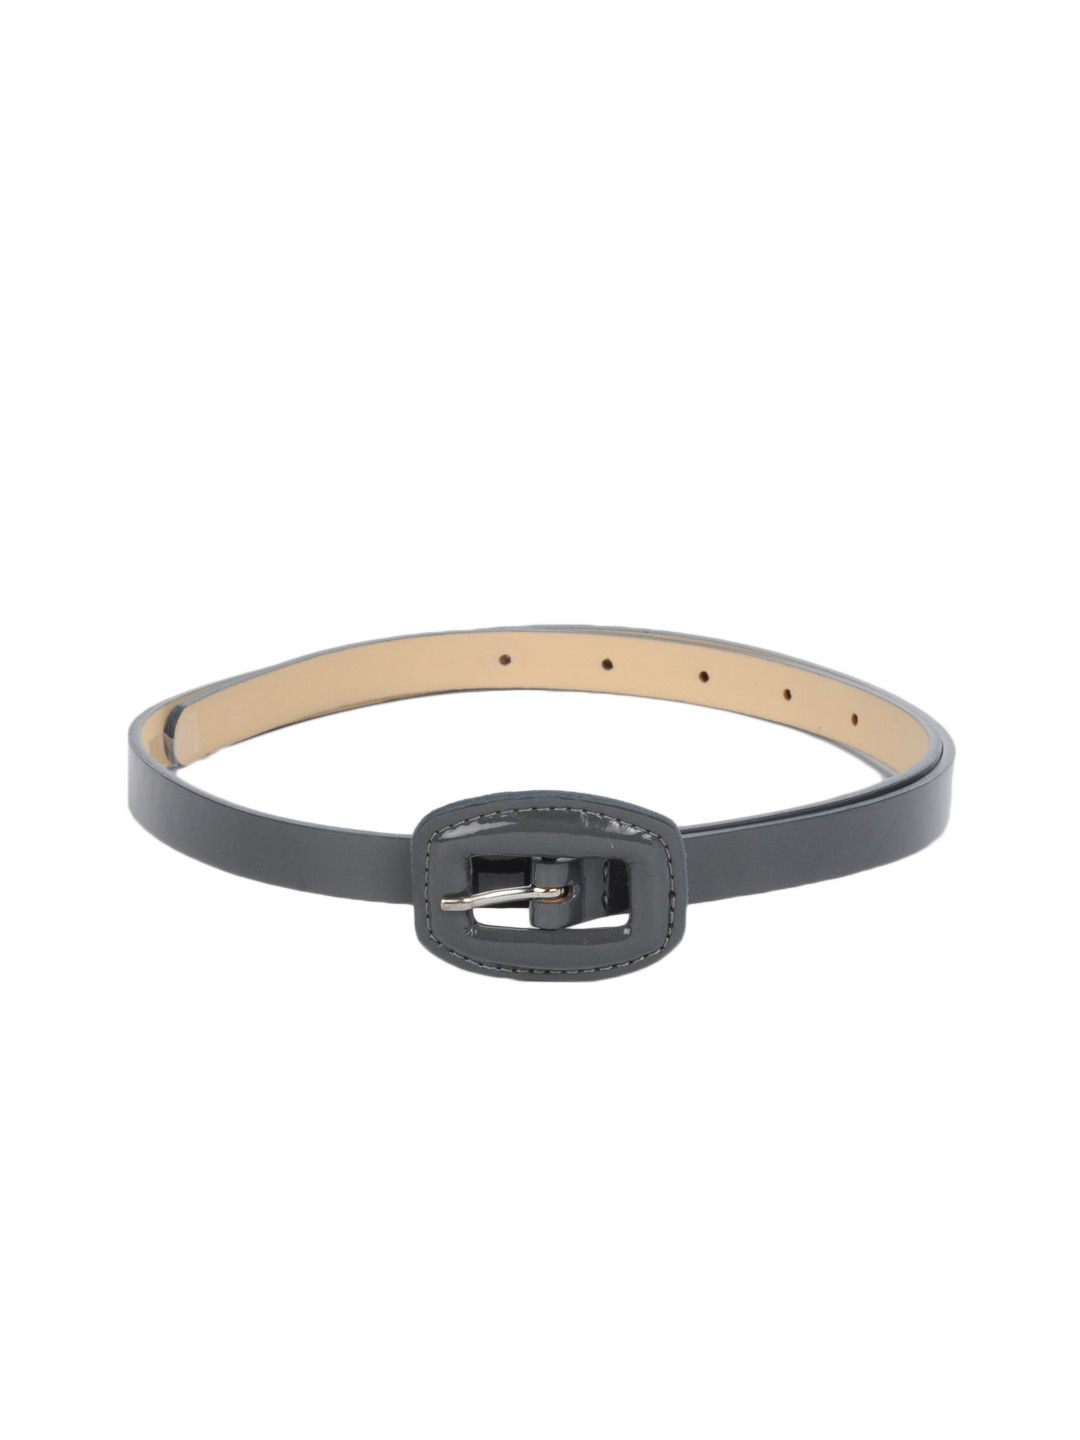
French Connection Women Grey Belt
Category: Accessories / Belts / Belts
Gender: Women
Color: Grey
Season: Summer 2012
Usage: Casual